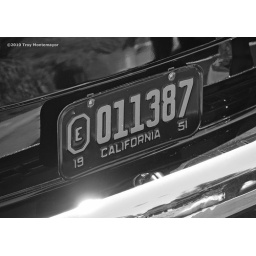
An antique license plate on the San Ramon Police Department's 1951 Chevrolet police car in San Ramon, California.